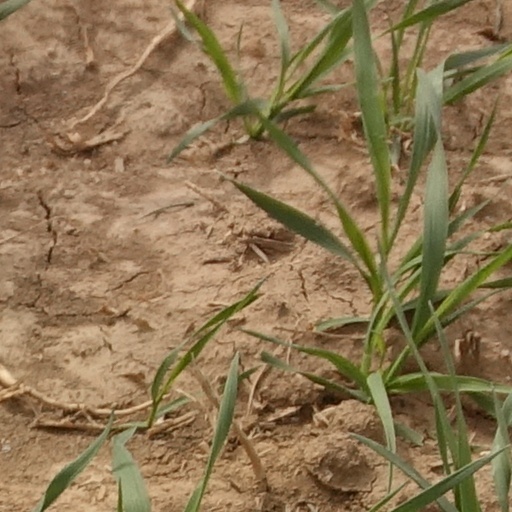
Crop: wheat